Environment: real
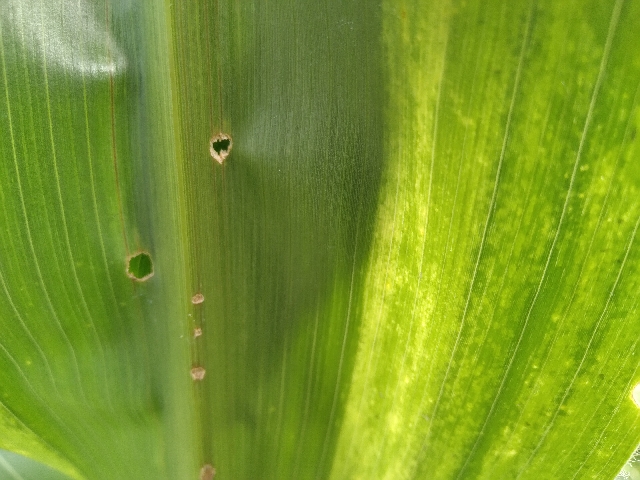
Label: lethal_necrosis